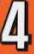
Number: 4